Gawad Plaridel

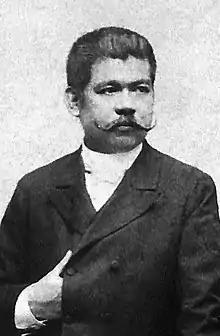
Marcelo H. del Pilar, Filipino journalist-reformist, was the inspiration for the UP Gawad Plaridel awarded by the College of Mass Communication.

The award is named after Marcelo H. del Pilar (pen name, Plaridel), the selfless propagandist whose stewardship of the reformist newspaper "La Solidaridad" from 1889 to 1895 helped crystallize nationalist sentiments and ignite libertarian ideas, mainly through his 150 essays and 66 editorials published under the pen name Plaridel. A crusading journalist, this native of Bulacan served as editor of the vernacular section of the "Diariong Tagalog" (Tagalog Newspaper), the first Philippine bilingual newspaper, in 1882. Among his major publications were "Dasalan at Tocsohan" (Prayerbook and Teasing Game), "Pasyong Dapat Ipag-alab nang Puso nang Tauong Babasa" (Passion That Should Inflame the Heart of the Reader), and "La Soberania Monacal en Filipinas" (Monastic Supremacy in the Philippines), all published in 1889.